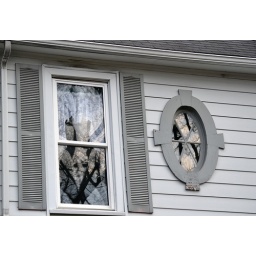
Reflection in windows on house on Mangum in Durham NC